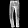
Label: Trouser